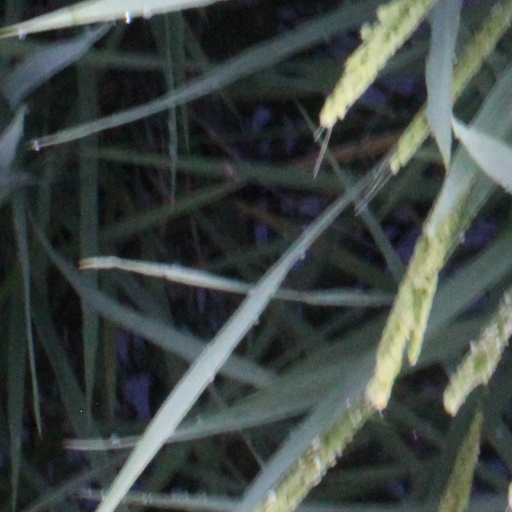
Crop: rice